Blérancourt

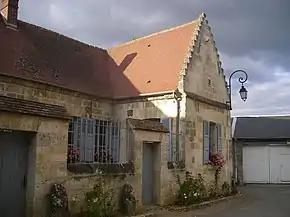
Louis Saint-Just's home in Blérancourt, which is now a museum and tourist office.

The Château de Blérancourt, an influential design by Salomon de Brosse houses the National Museum of French-American Friendship and Cooperation, ("Musée franco-américain"), founded by Anne Morgan, daughter of the financier J. Pierpont Morgan (due to reopen in 2007). The collections of the Museum include many works on the theme of WW1, among them several paintings of Joseph-Félix Bouchor.